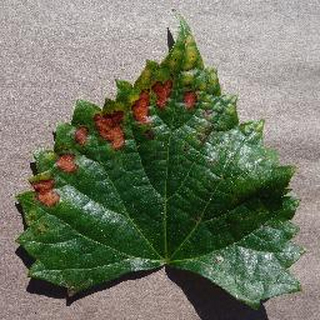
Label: grape_esca_black_measles